Oak Grove Rosenwald School

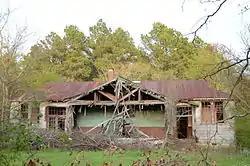

The Oak Grove Rosenwald School is a historic school building on Oak Grove Road in Oak Grove, a small settlement in southeastern Sevier County, Arkansas. It is a single-story wood-frame structure, built in 1926 with financial assistance from the Rosenwald Fund. It has two classrooms, and is based on a standard plan developed by Samuel Smith, an agent for the Rosenwald Fund, for this type of small community school. It was probably used for the education of local African Americans until the state's schools were integrated, and is the only surviving Rosenwald school in the county.